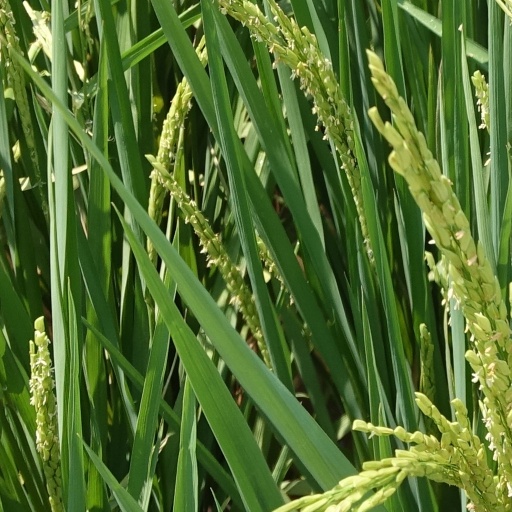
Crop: rice